First Battle of Târgu Frumos

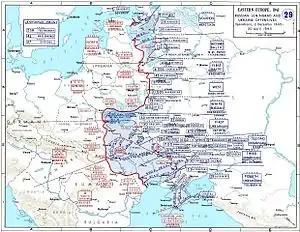
Eastern Front by 30 April 1944

Glantz claims Konev's armies' initial mission was to reach Târgu Frumos, Pașcani, and Târgu Neamț regions – west of Iași and capture the three towns from their Romanian defenders by surprise. While three divisions of 51st Rifle Corps were ordered to press southward toward Pașcani, another two rifle divisions were protecting their advance in the region north and northwest of Târgu Neamț. Further to the east, seven rifle divisions assigned to 35th Guards and 33rd Rifle Corps of 27th Army would advance southeastward along the Prut starting on 7 April, forcing the Romanian 8th Infantry Division to retreat towards Hârlău, north of Târgu Frumos. Two divisions of 33rd Rifle Corps joined by two corps of the 2nd Tank Army would press the Romanian 7th Infantry Division back toward Târgu Frumos.